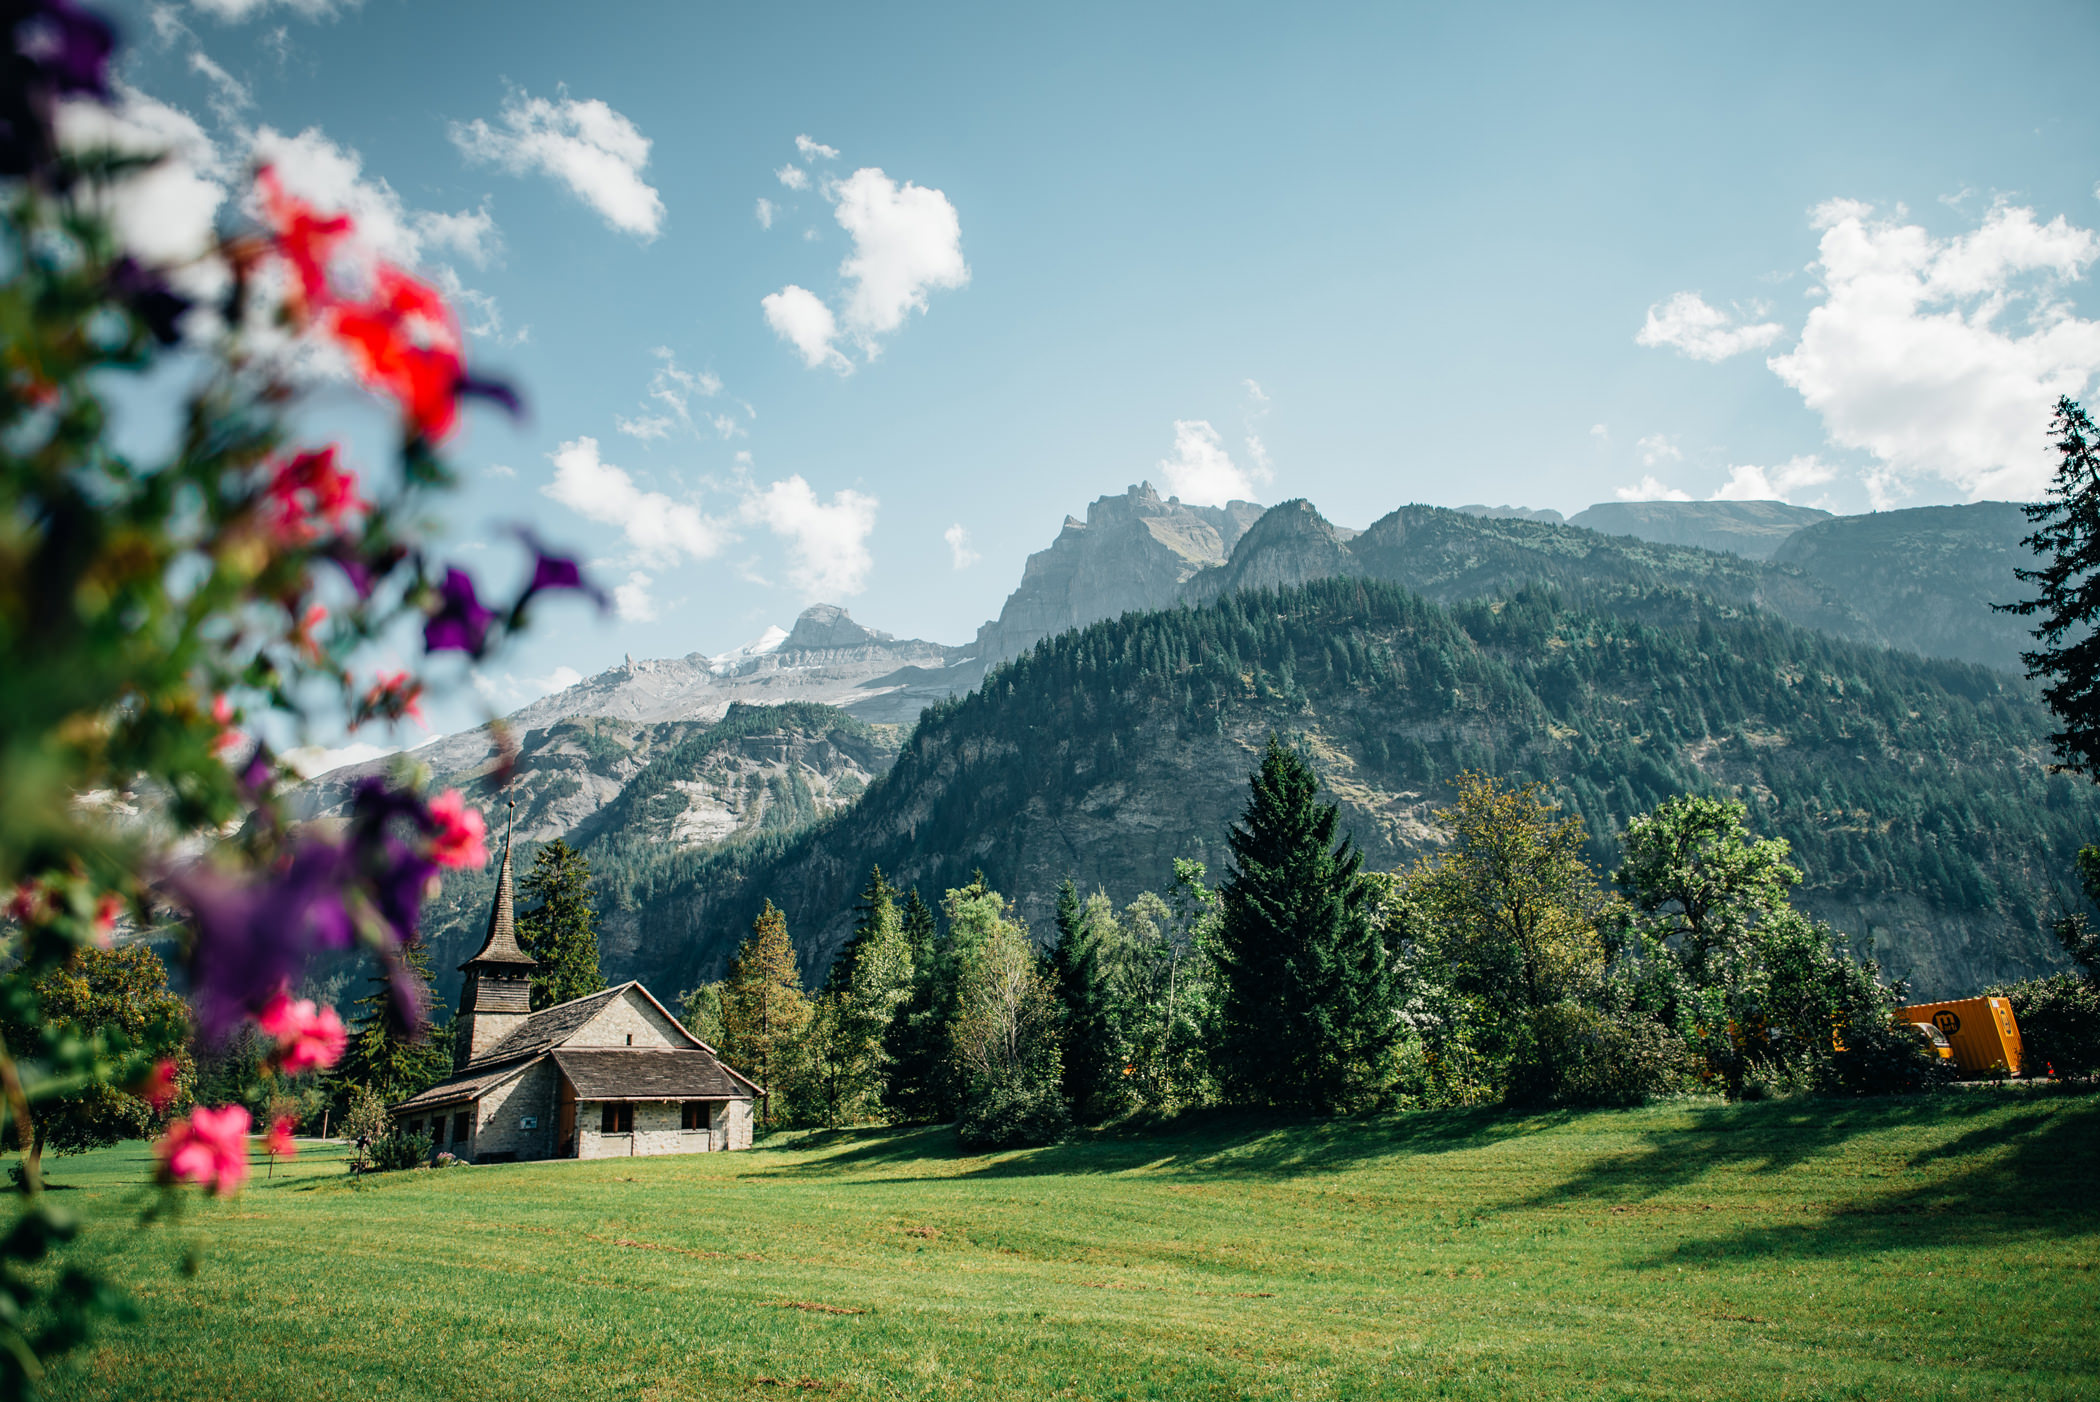
mountainous landforms, mountain, natural landscape, nature, sky, mountain range, hill station, green, alps, wilderness, cloud, natural environment, tree, grass, hill, mount scenery, spring, highland, grassland, landscape, meadow, house, leaf, rural area, summer, plant, flower, mountain village, valley, vacation, wildflower, national park, forest, home, ridge, meteorological phenomenon, landscaping, lawn, tourism, hut